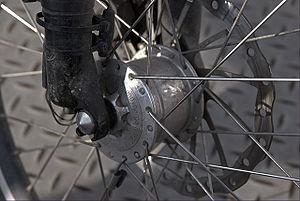
Une dynamo de moyeu est un générateur électrique situé dans le moyeu d'une roue de vélo utilisé généralement pour alimenter l'éclairage d'une bicyclette. La plupart des dynamos moyeu actuelles produisent 3 watts à 6 volts, certaines allant jusqu'à 6 watts à 12 volts.
L'éclairage à vélo est l'ensemble des composants permettant à un cycliste de voir et d'être vu dans l'obscurité ou des conditions de faible visibilité. Ces composants peuvent être des phares ou des éléments réfléchissants. Dans la plupart des pays, l'éclairage est un équipement obligatoire.